Altus, Arkansas

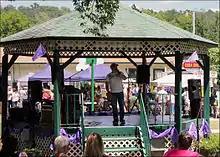
Live entertainment at the 2013 Grape Festival

Altus is home to three wineries and the Altus AVA (Chateau aux Arc Winery, Mount Bethel Winery, and Post Winery). The Wiederkehr Winery, founded by Johann Andreas Wiederkehr, is located north of Altus in Wiederkehr Village. The annual Springtime Gala, Grapefest, Dinner in the Vineyards, and Wineaux Fest are held in Altus each year.